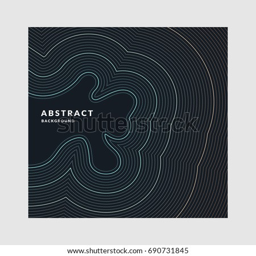
vector abstract background with a colored dynamic waves , line and particles .